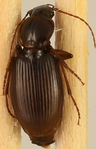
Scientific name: Synuchus impunctatus
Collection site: Bartlett Experimental Forest NEON (BART), plot BART_031